Rhinoceros 3D

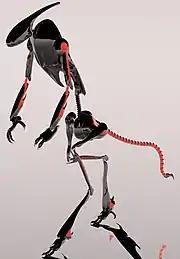
An example of artwork modeled in Rhino and rendered in Flamingo

The Rhinoceros file format (.3DM) is useful for the exchange of NURBS geometry. The Rhino developers started the openNURBS Initiative to provide computer graphics software developers the tools to accurately transfer 3-D geometry between applications. An open-source toolkit, openNURBS includes the 3DM file format specification, documentation, C++ source code libraries and .NET 2.0 assemblies to read and write the file format on supported platforms – Windows, Windows x64, Mac, and Linux.